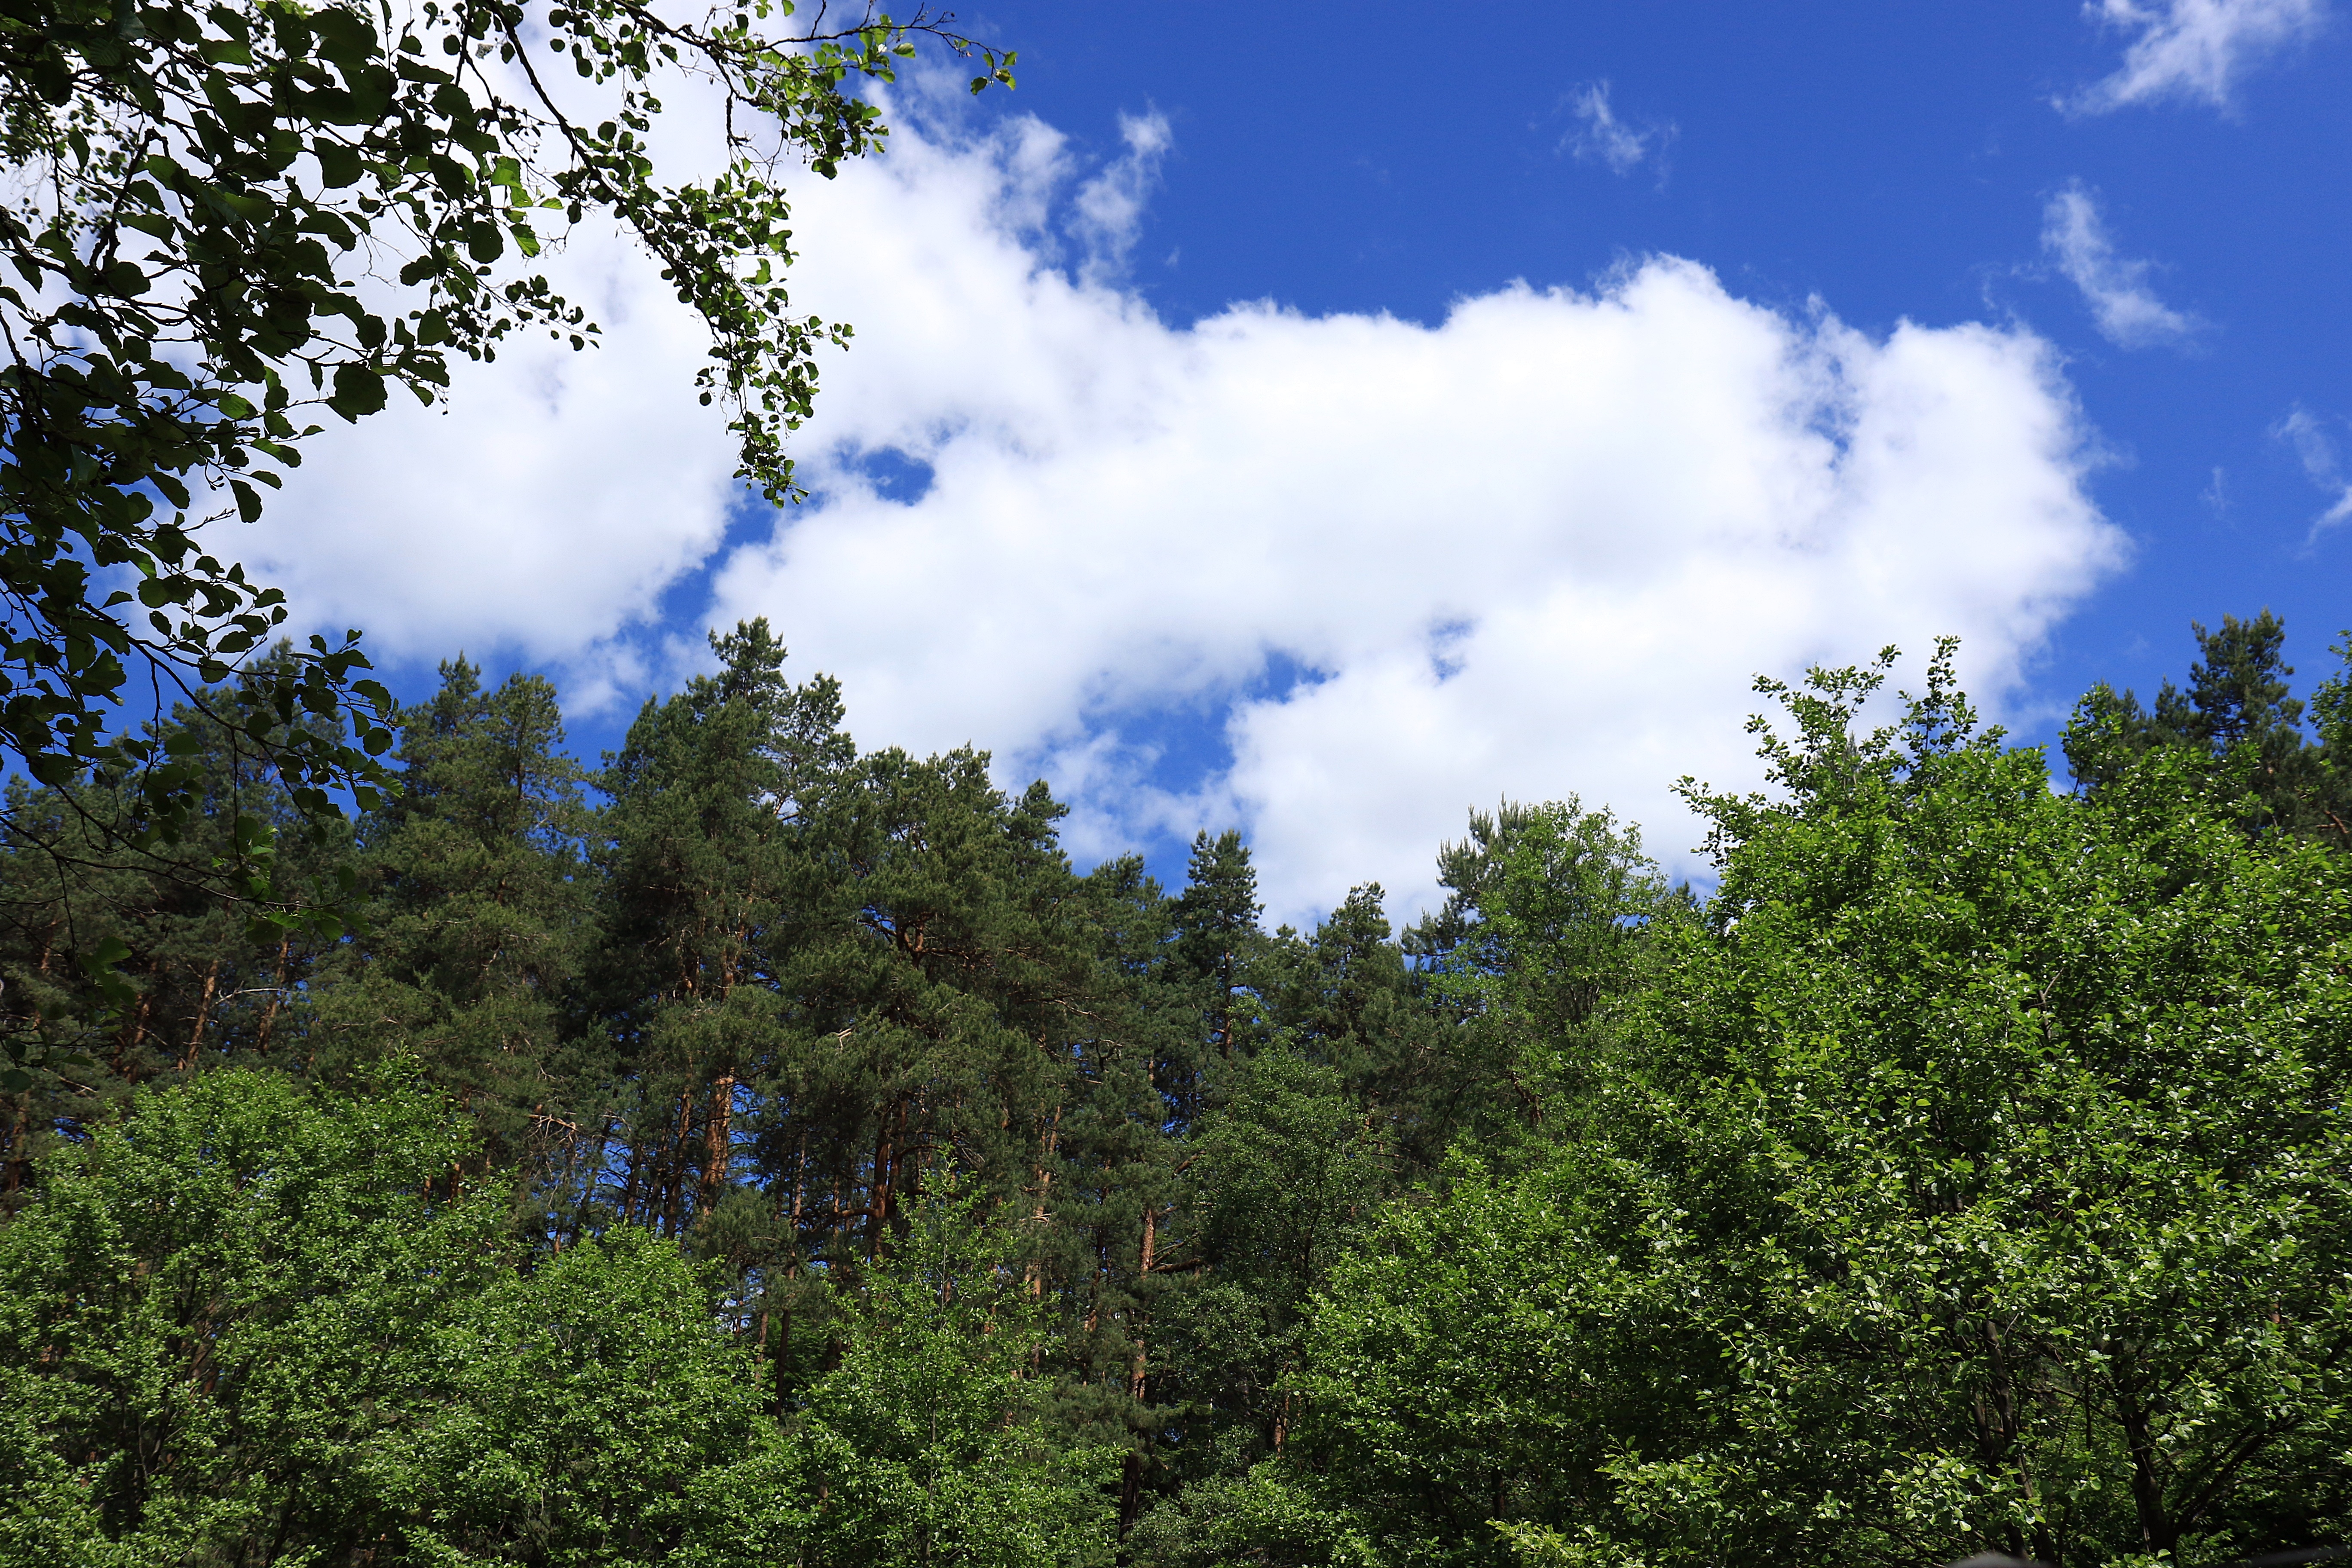
landscape, tree, nature, forest, grass, wilderness, branch, mountain, cloud, plant, sky, meadow, leaf, hill, flower, summer, green, jungle, holiday, ridge, blue sky, clouds, vegetation, rainforest, woodland, habitat, the national park, mite, ecosystem, pine forest, biome, the nature reserve, tourist guide, natural environment, woody plant, temperate broadleaf and mixed forest, temperate coniferous forest